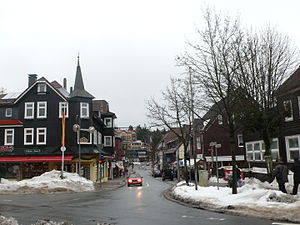
Braunlage
Braunlage, januar 2011
Braunlage er en by i delstaten Niedersachsen i Tyskland. Byen har 6.049 indbyggere. Braunlage ligger inde midt i Harzen, hvor Bundesstraße B4 fra Braunschweig til Nordhausen krydses af vej B27 fra Blankenburg til Göttingen.